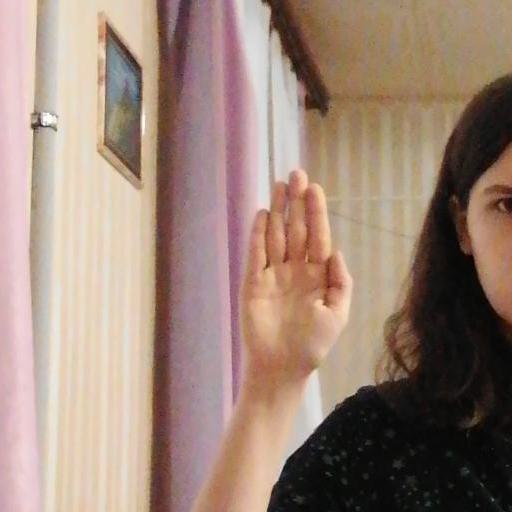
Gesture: stop